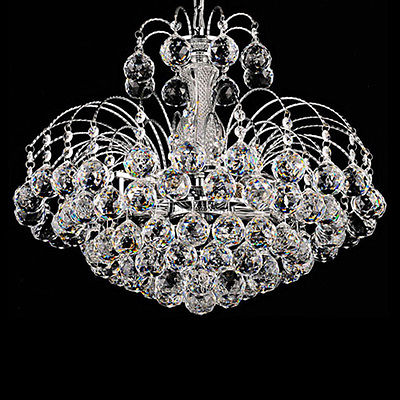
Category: lamp